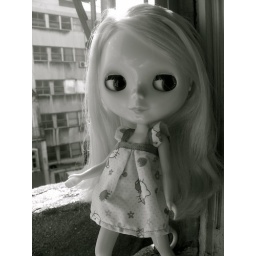
Mimi at the penthouse balcony showing her sweet dress made by truz.truz